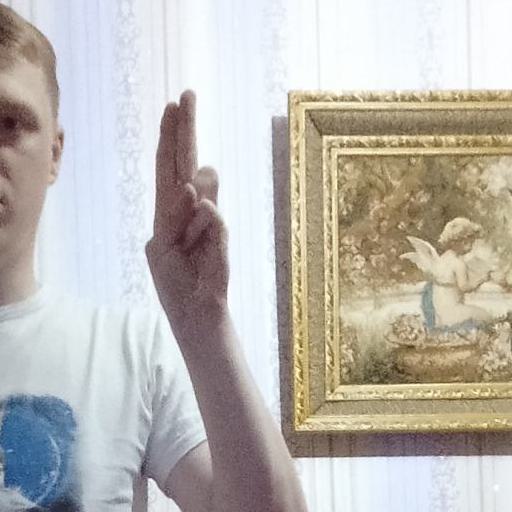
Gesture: two_up